Pylyp Budkivskyi

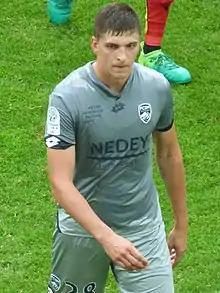
Budkivskyi with Sochaux in 2018

Pylyp Vyacheslavovych Budkivskyi (born 10 March 1992) is a Ukrainian professional footballer who plays as a striker for Zorya Luhansk.